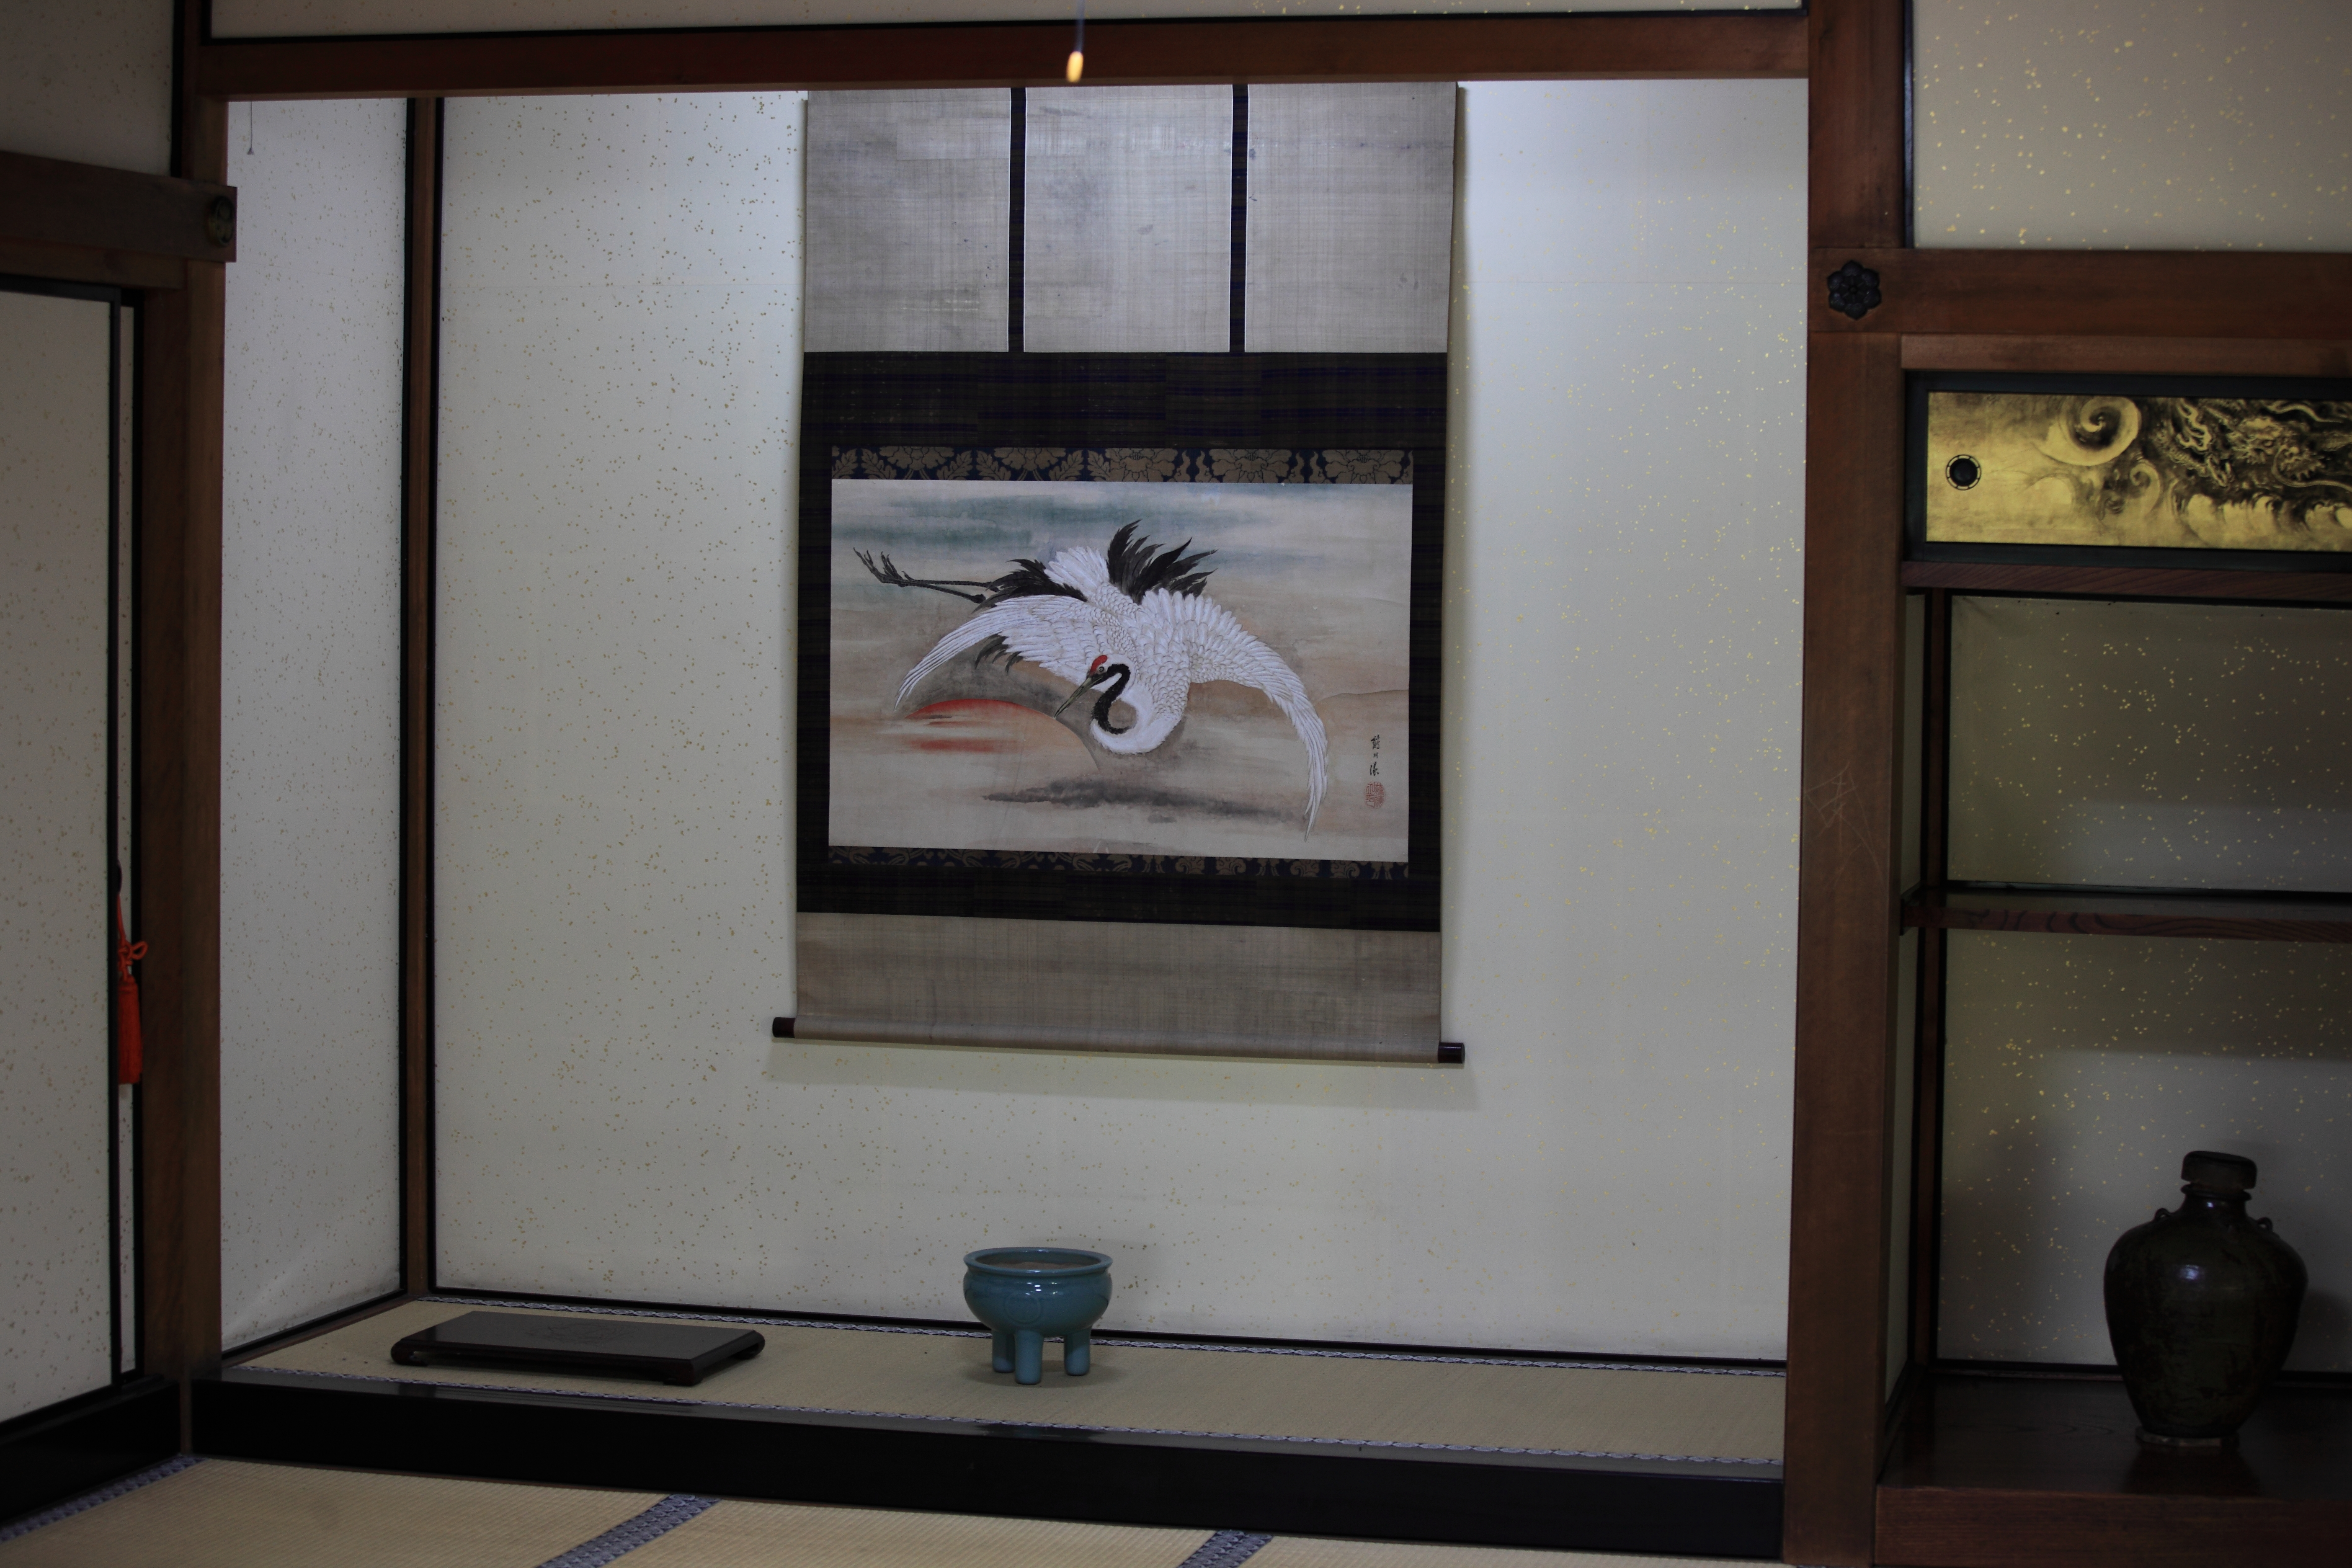
house, interior, window, home, wall, high, living room, furniture, room, interior design, art, design, temple, japanese, 5d, picture frame, style, hires, tourist attraction, markii, traditional, hi, res, resolution, shizuoka, shimizu, seikenji, art gallery, window covering, cabinetry